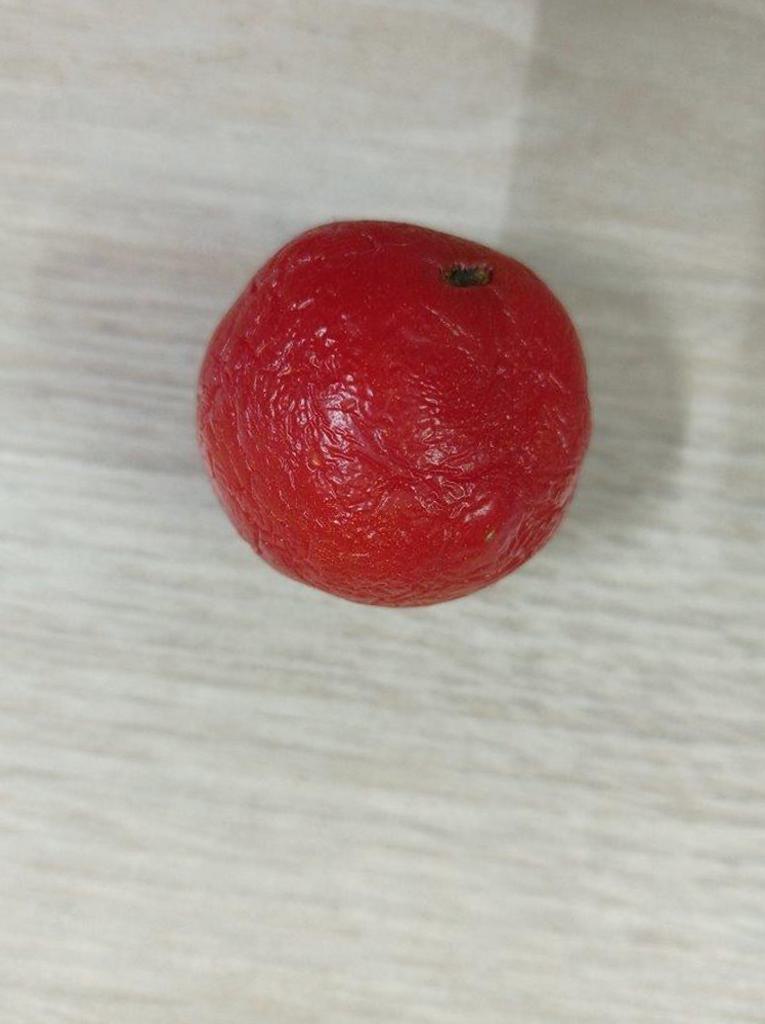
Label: Rotten